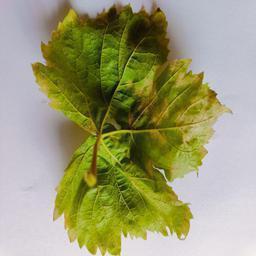
Label: Downy Mildew